Mike Smith (music executive)

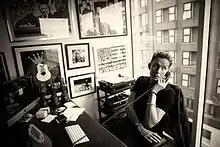

Mike Smith is the global president of Downtown Music Publishing, a division of Downtown Music Holdings. Prior to this move, Smith was Managing Director at Warner/Chappell Music UK, part of the global music publishing arm of Warner Music Group.